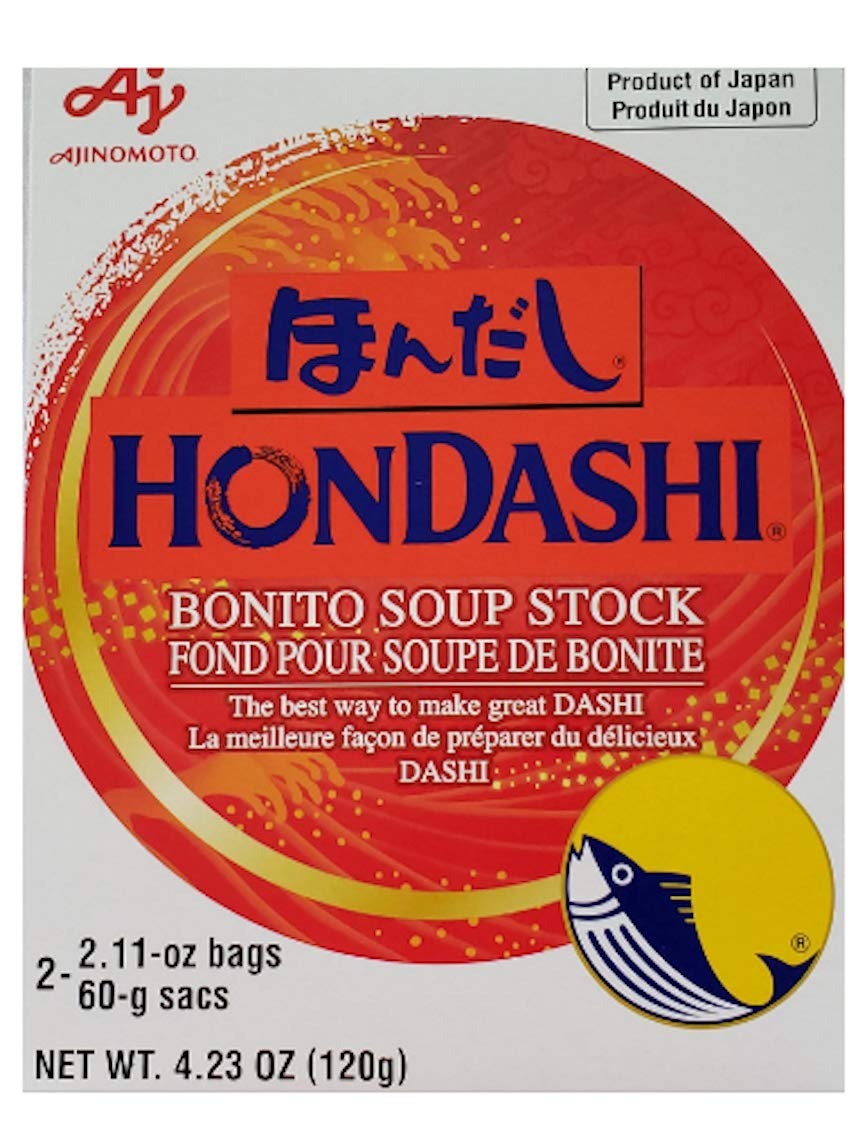
Item Name: Ajinomoto HONDASHI Bonito Soup Stock 4.23oz, 4.23 Ounce
Bullet Point 1: Made from real bonito fish
Bullet Point 2: Product of Japan
Bullet Point 3: Bonito fish soup stock
Bullet Point 4: Item Package Dimension: 5.12" L x 1.1" W x 6.5" H
Value: 4.23
Unit: Ounce

Price: 10